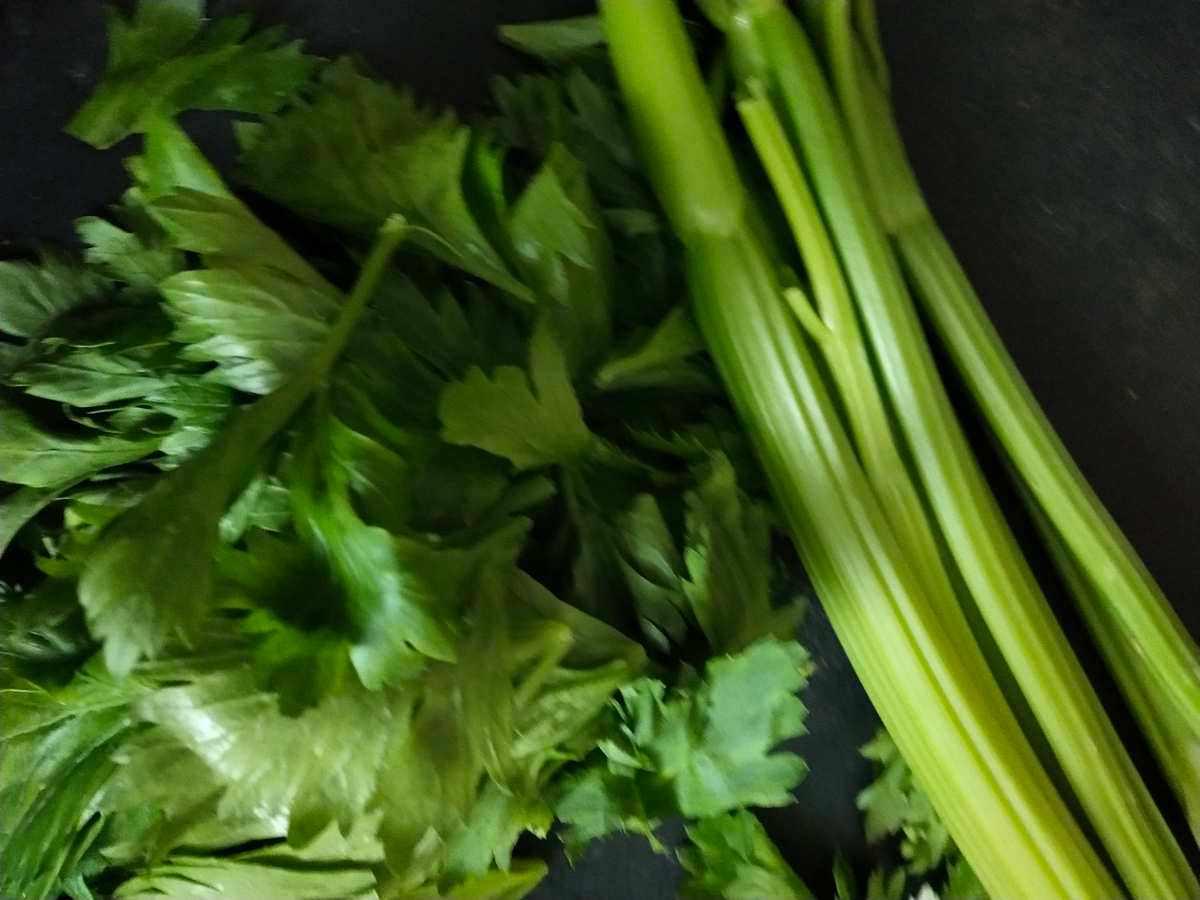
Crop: unknown
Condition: celery